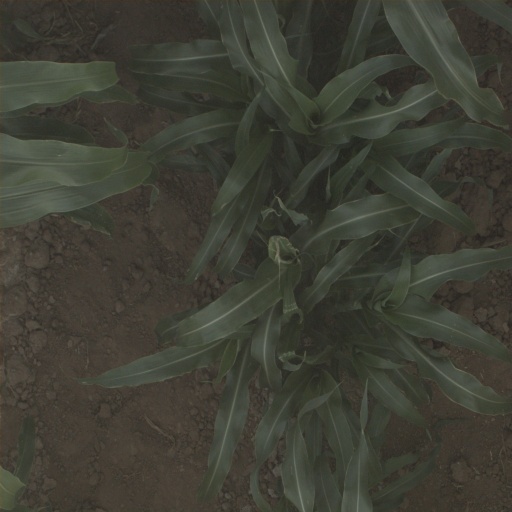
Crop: sorghum